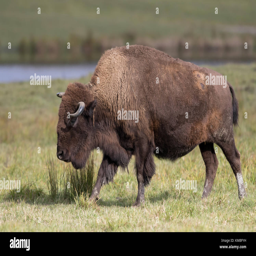
bison standing in a grassy meadow